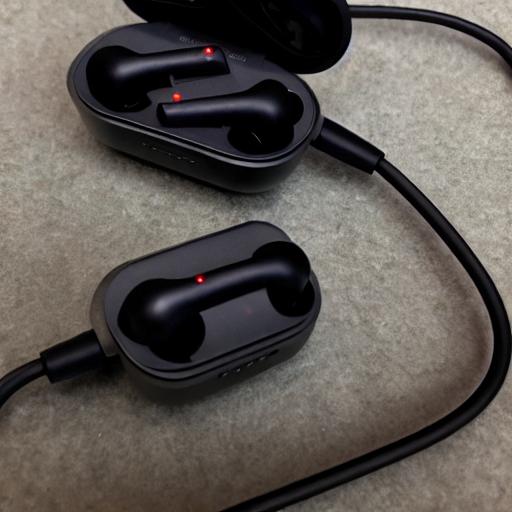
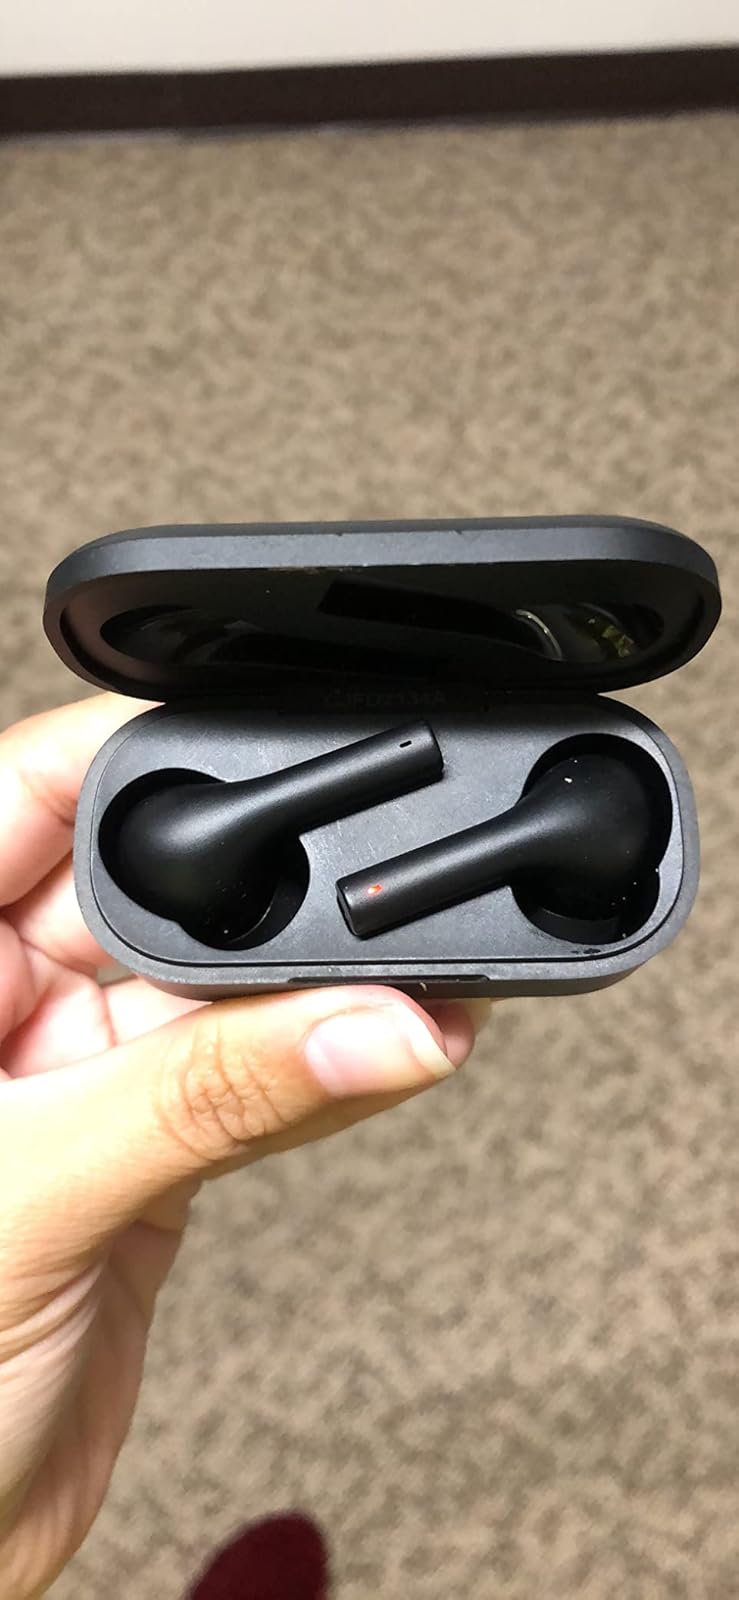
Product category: earbuds
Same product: no